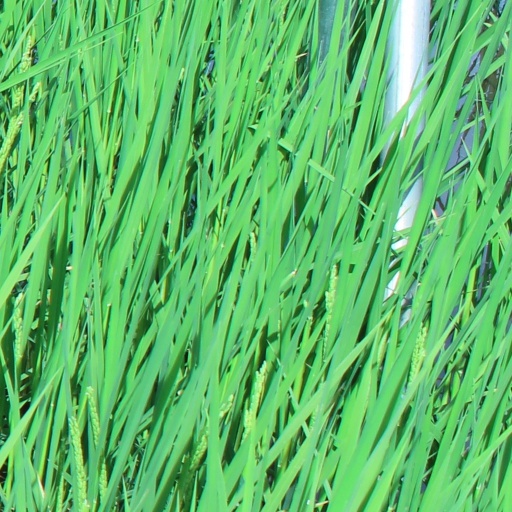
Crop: rice